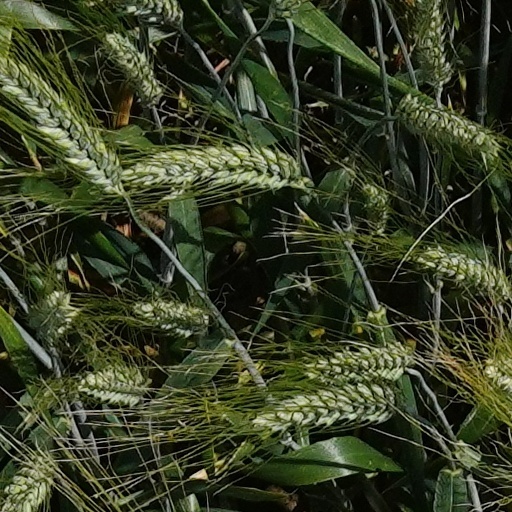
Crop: wheat